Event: Nepal Earthquake
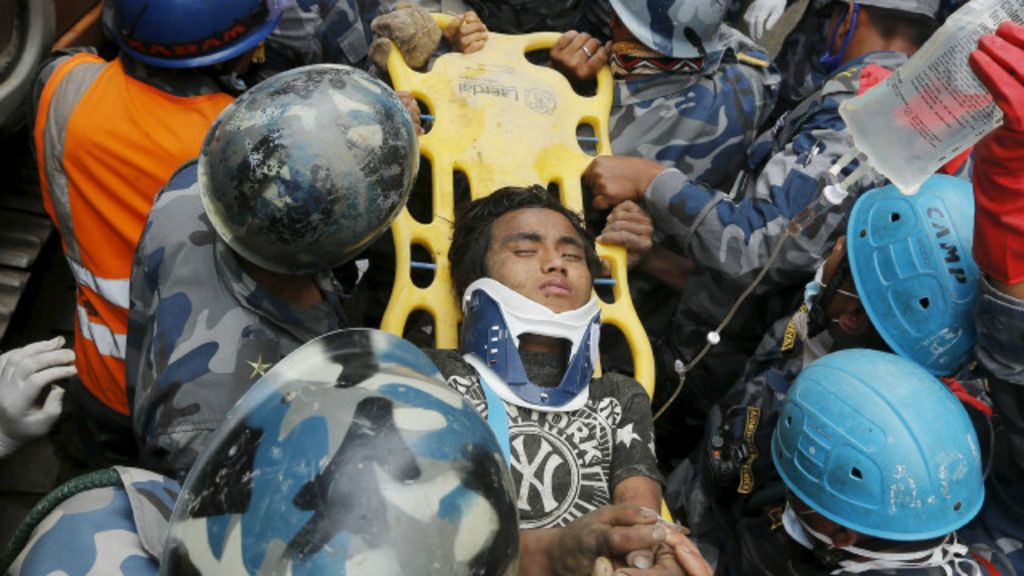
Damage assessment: no_damage